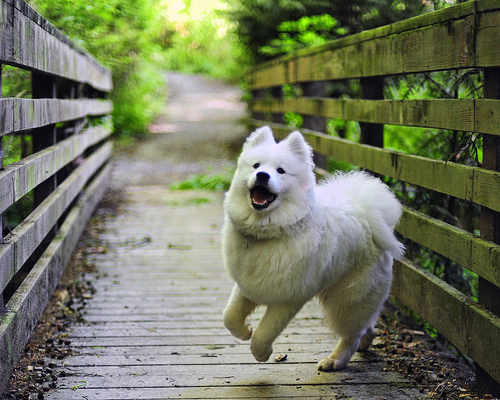
Animal: dog
Breed: samoyed